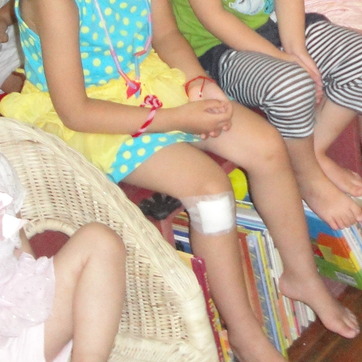
Material: skin